2018 Bass Pro Shops NRA Night Race

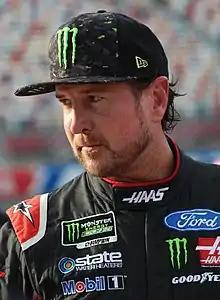
Kurt Busch won the race.

NBC Sports covered the race on the television side. Rick Allen, 2008 Bristol winner Jeff Burton, Steve Letarte and 2004 Bristol winner Dale Earnhardt Jr. had the call in the booth for the race. Dave Burns, Parker Kligerman, Marty Snider and Kelli Stavast reported from pit lane during the race.